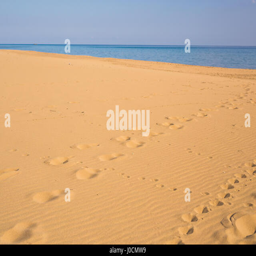
footprints in the sand at sunset .